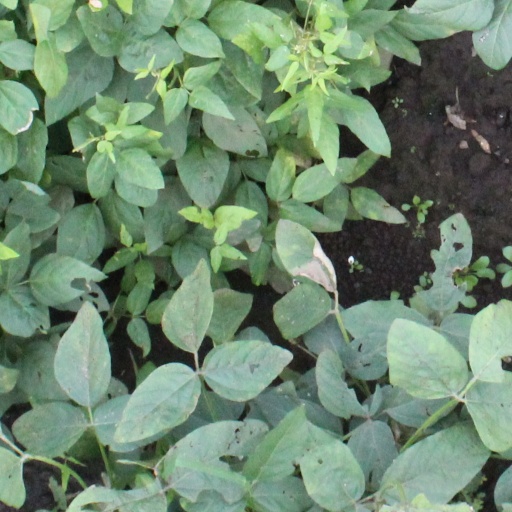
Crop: soybean